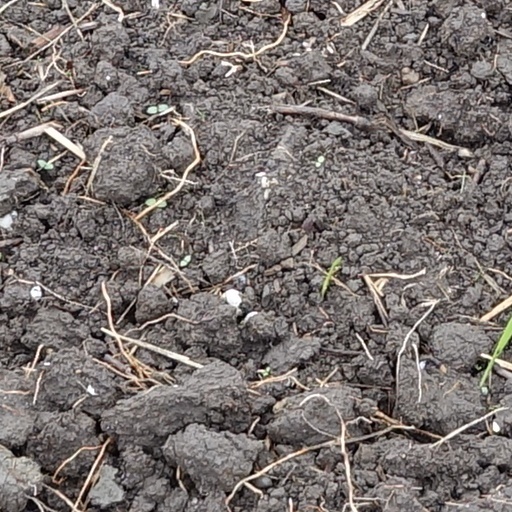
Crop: wheat